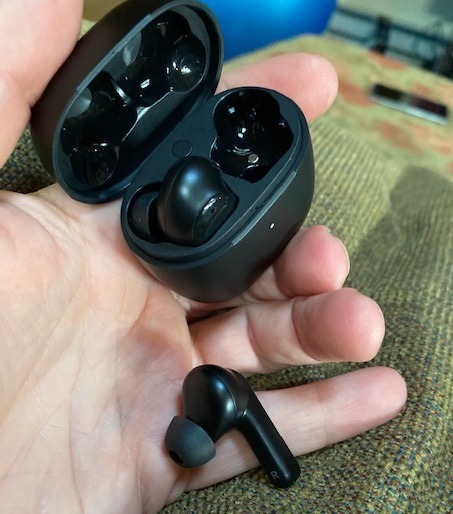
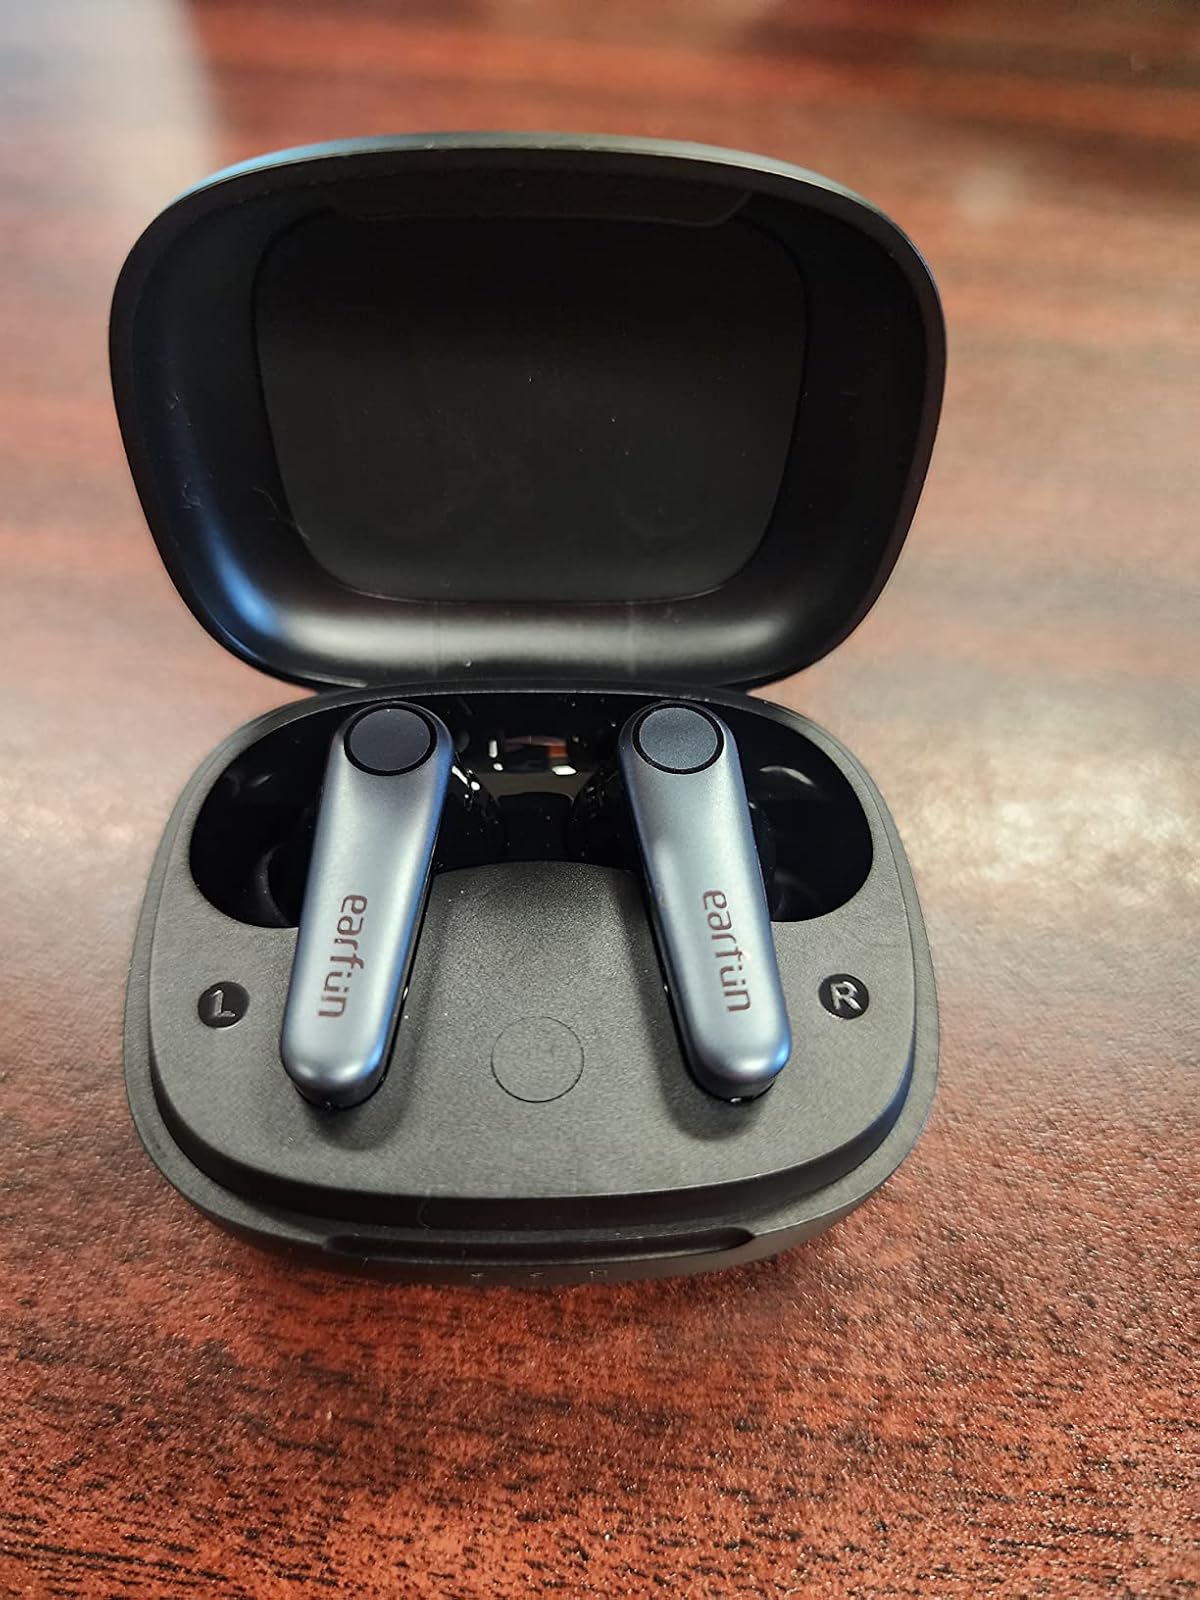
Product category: earbuds
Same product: no